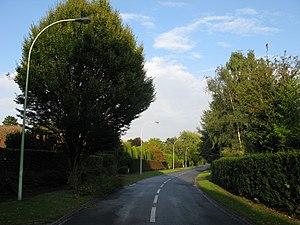
Avenue de Brigode à Villeneuve d'Ascq.
Brigode est un quartier de la ville de Villeneuve-d'Ascq dans le département du Nord.